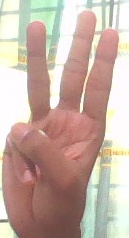
ASL sign: W